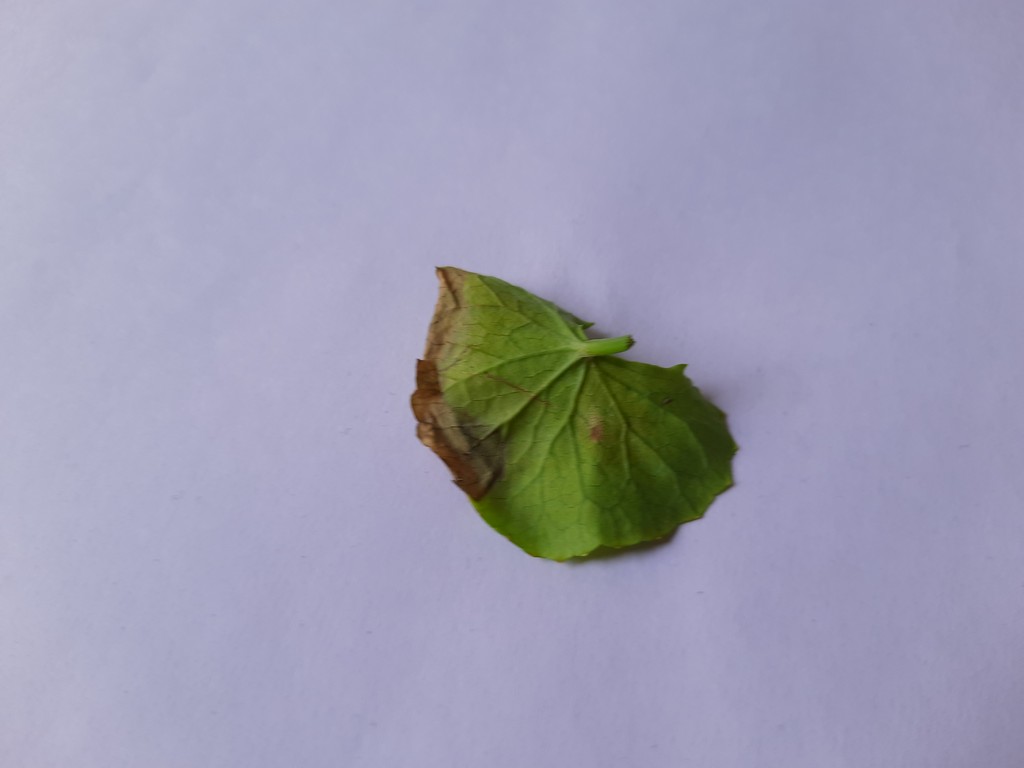
Label: Unhealthy